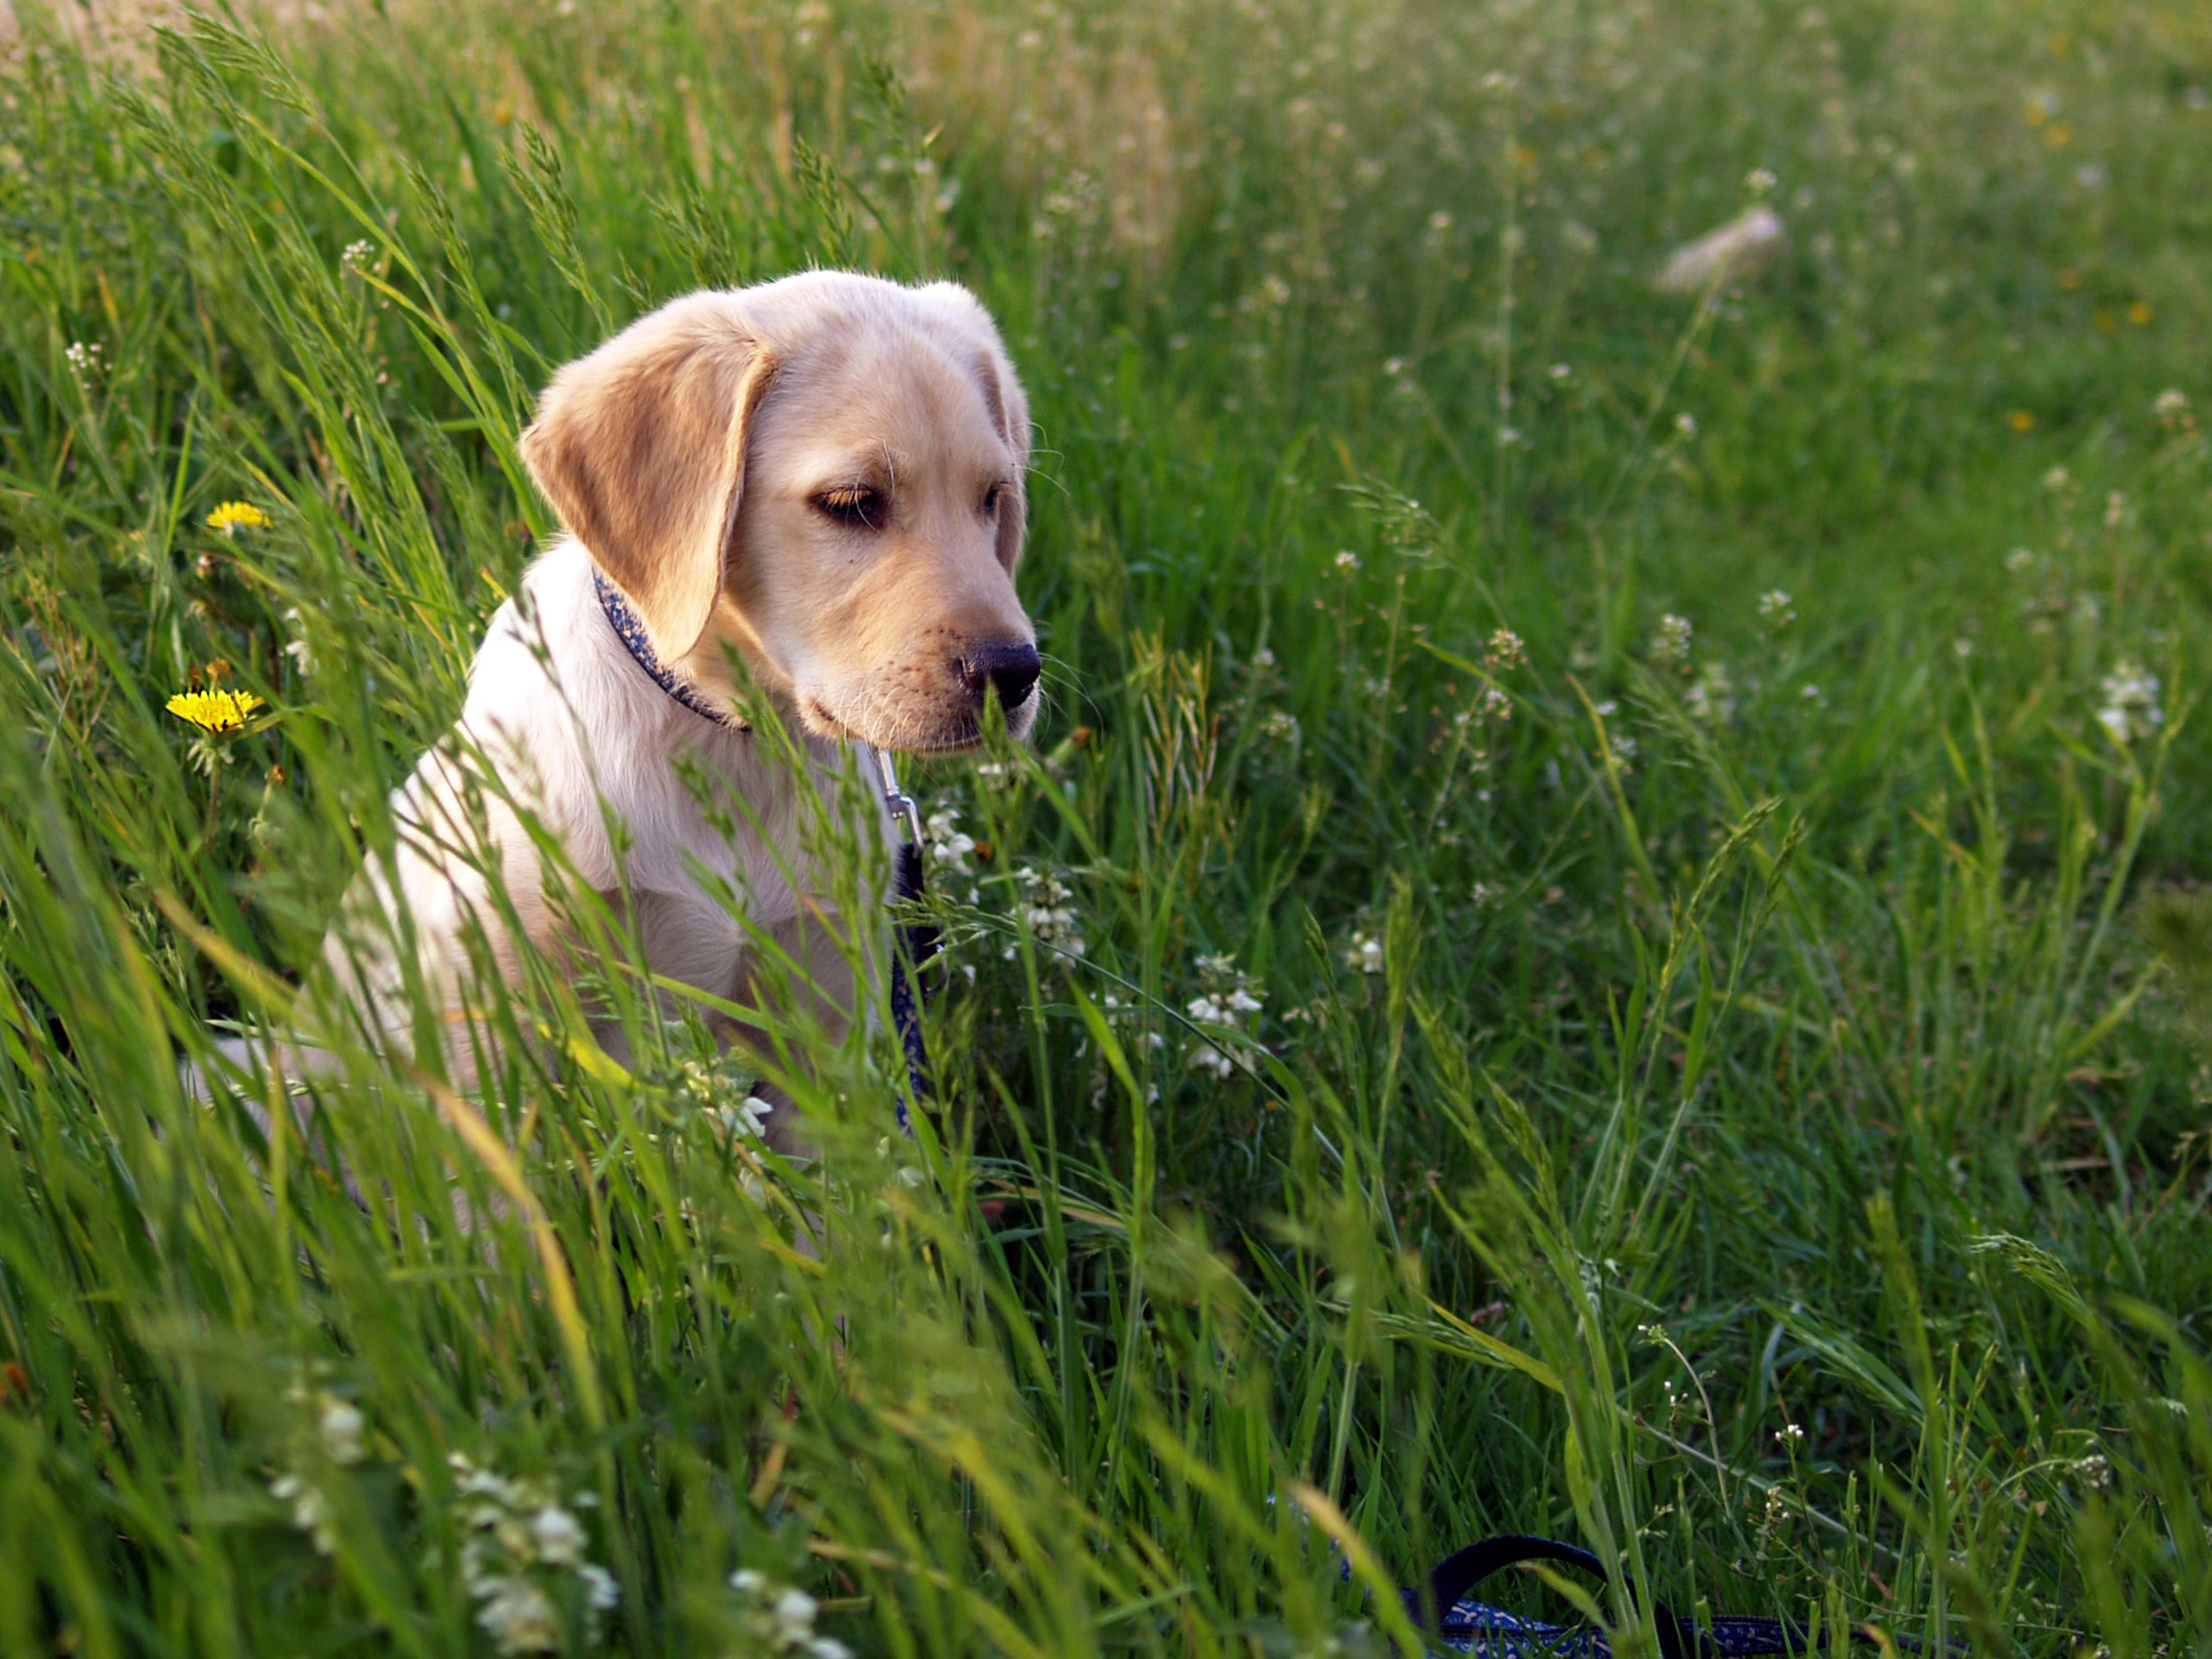
grass, lawn, meadow, flower, puppy, dog, green, mammal, vertebrate, labrador retriever, labrador, retriever, dog on meadow, dog like mammal, carnivoran